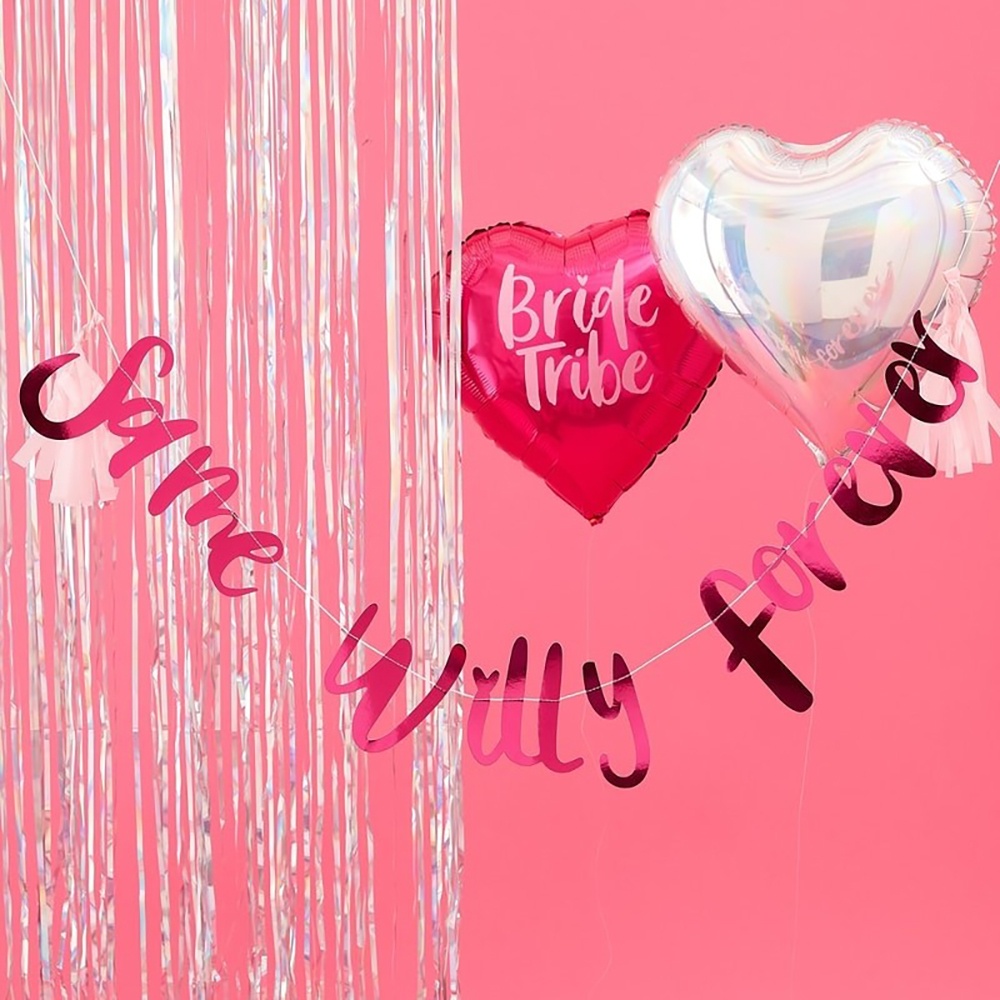
Same Willy Forever Bunting
Throw a cheeky Hen Do with this fab pink 'Same Willy Forever' bunting! Pair with our Same Willy Forever balloons for full on Hen Party celebration! Bunting measures: 2m in length.
Brand: All Tied Up (UK) Ltd
Category: Arts & Entertainment > Party & Celebration > Party Supplies > Banners